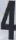
Number: 4